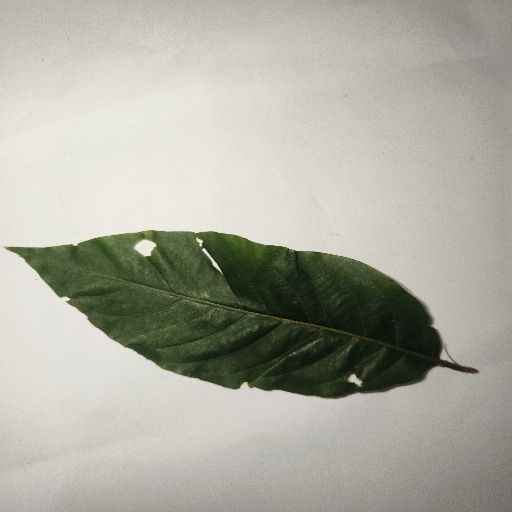
Species: HariTaki
Leaf condition: Shot Hole